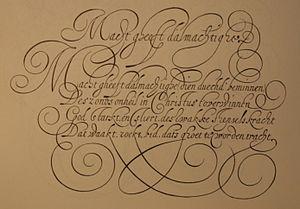
George [Joris] de Carpentier [Karpentier], est un maître écrivain des anciens Pays-Bas, actif vers 1600-1630.